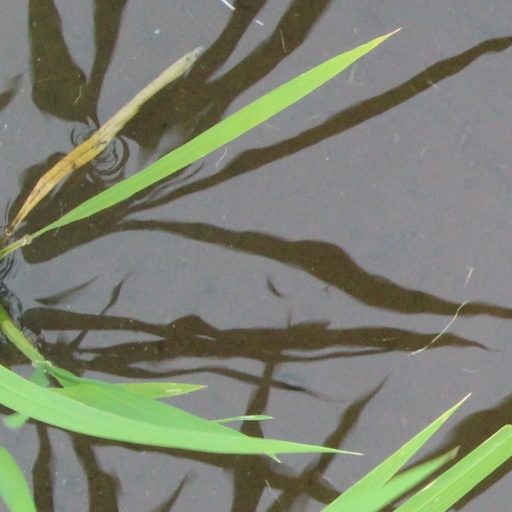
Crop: rice